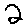
Label: 2